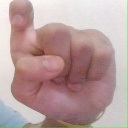
अक्षर: इ